Rimae Fresnel

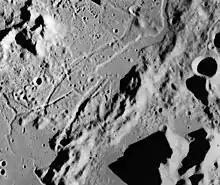
Rimae Fresnel are the series of northeast-trending graben shown in this image

Rimae Fresnel is a 90km-long arcuate escarpment on the Moon at . Both the escarpment and the nearby Promontorium Fresnel were named after the French physicist Augustin-Jean Fresnel.